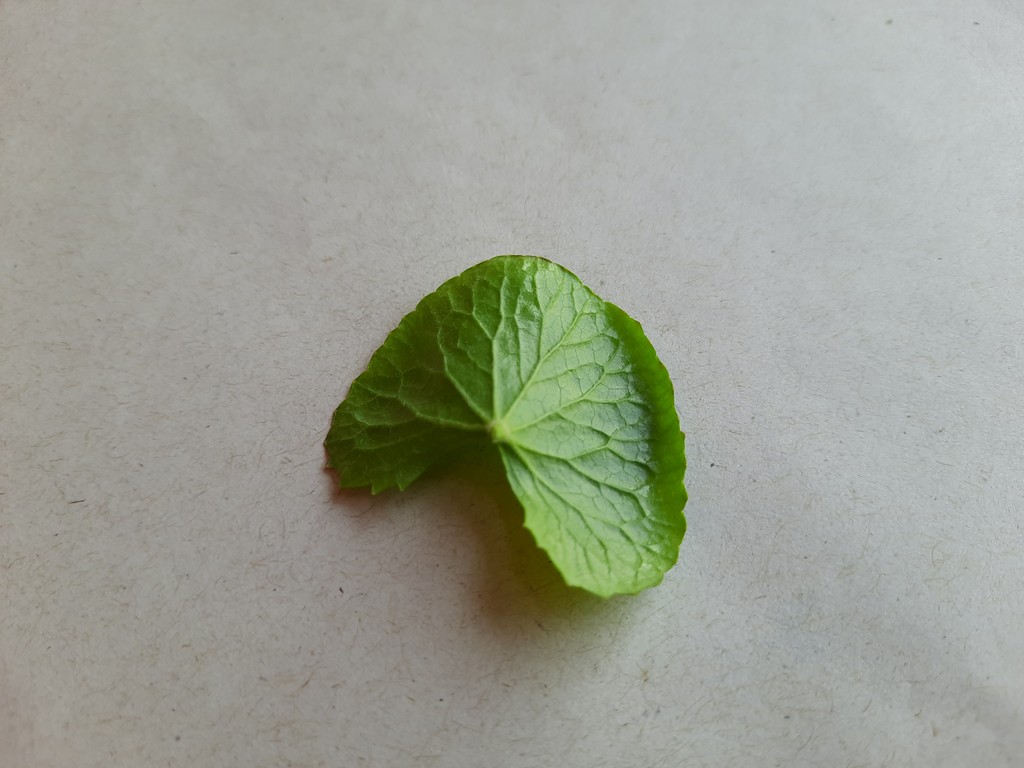
Label: Healthy